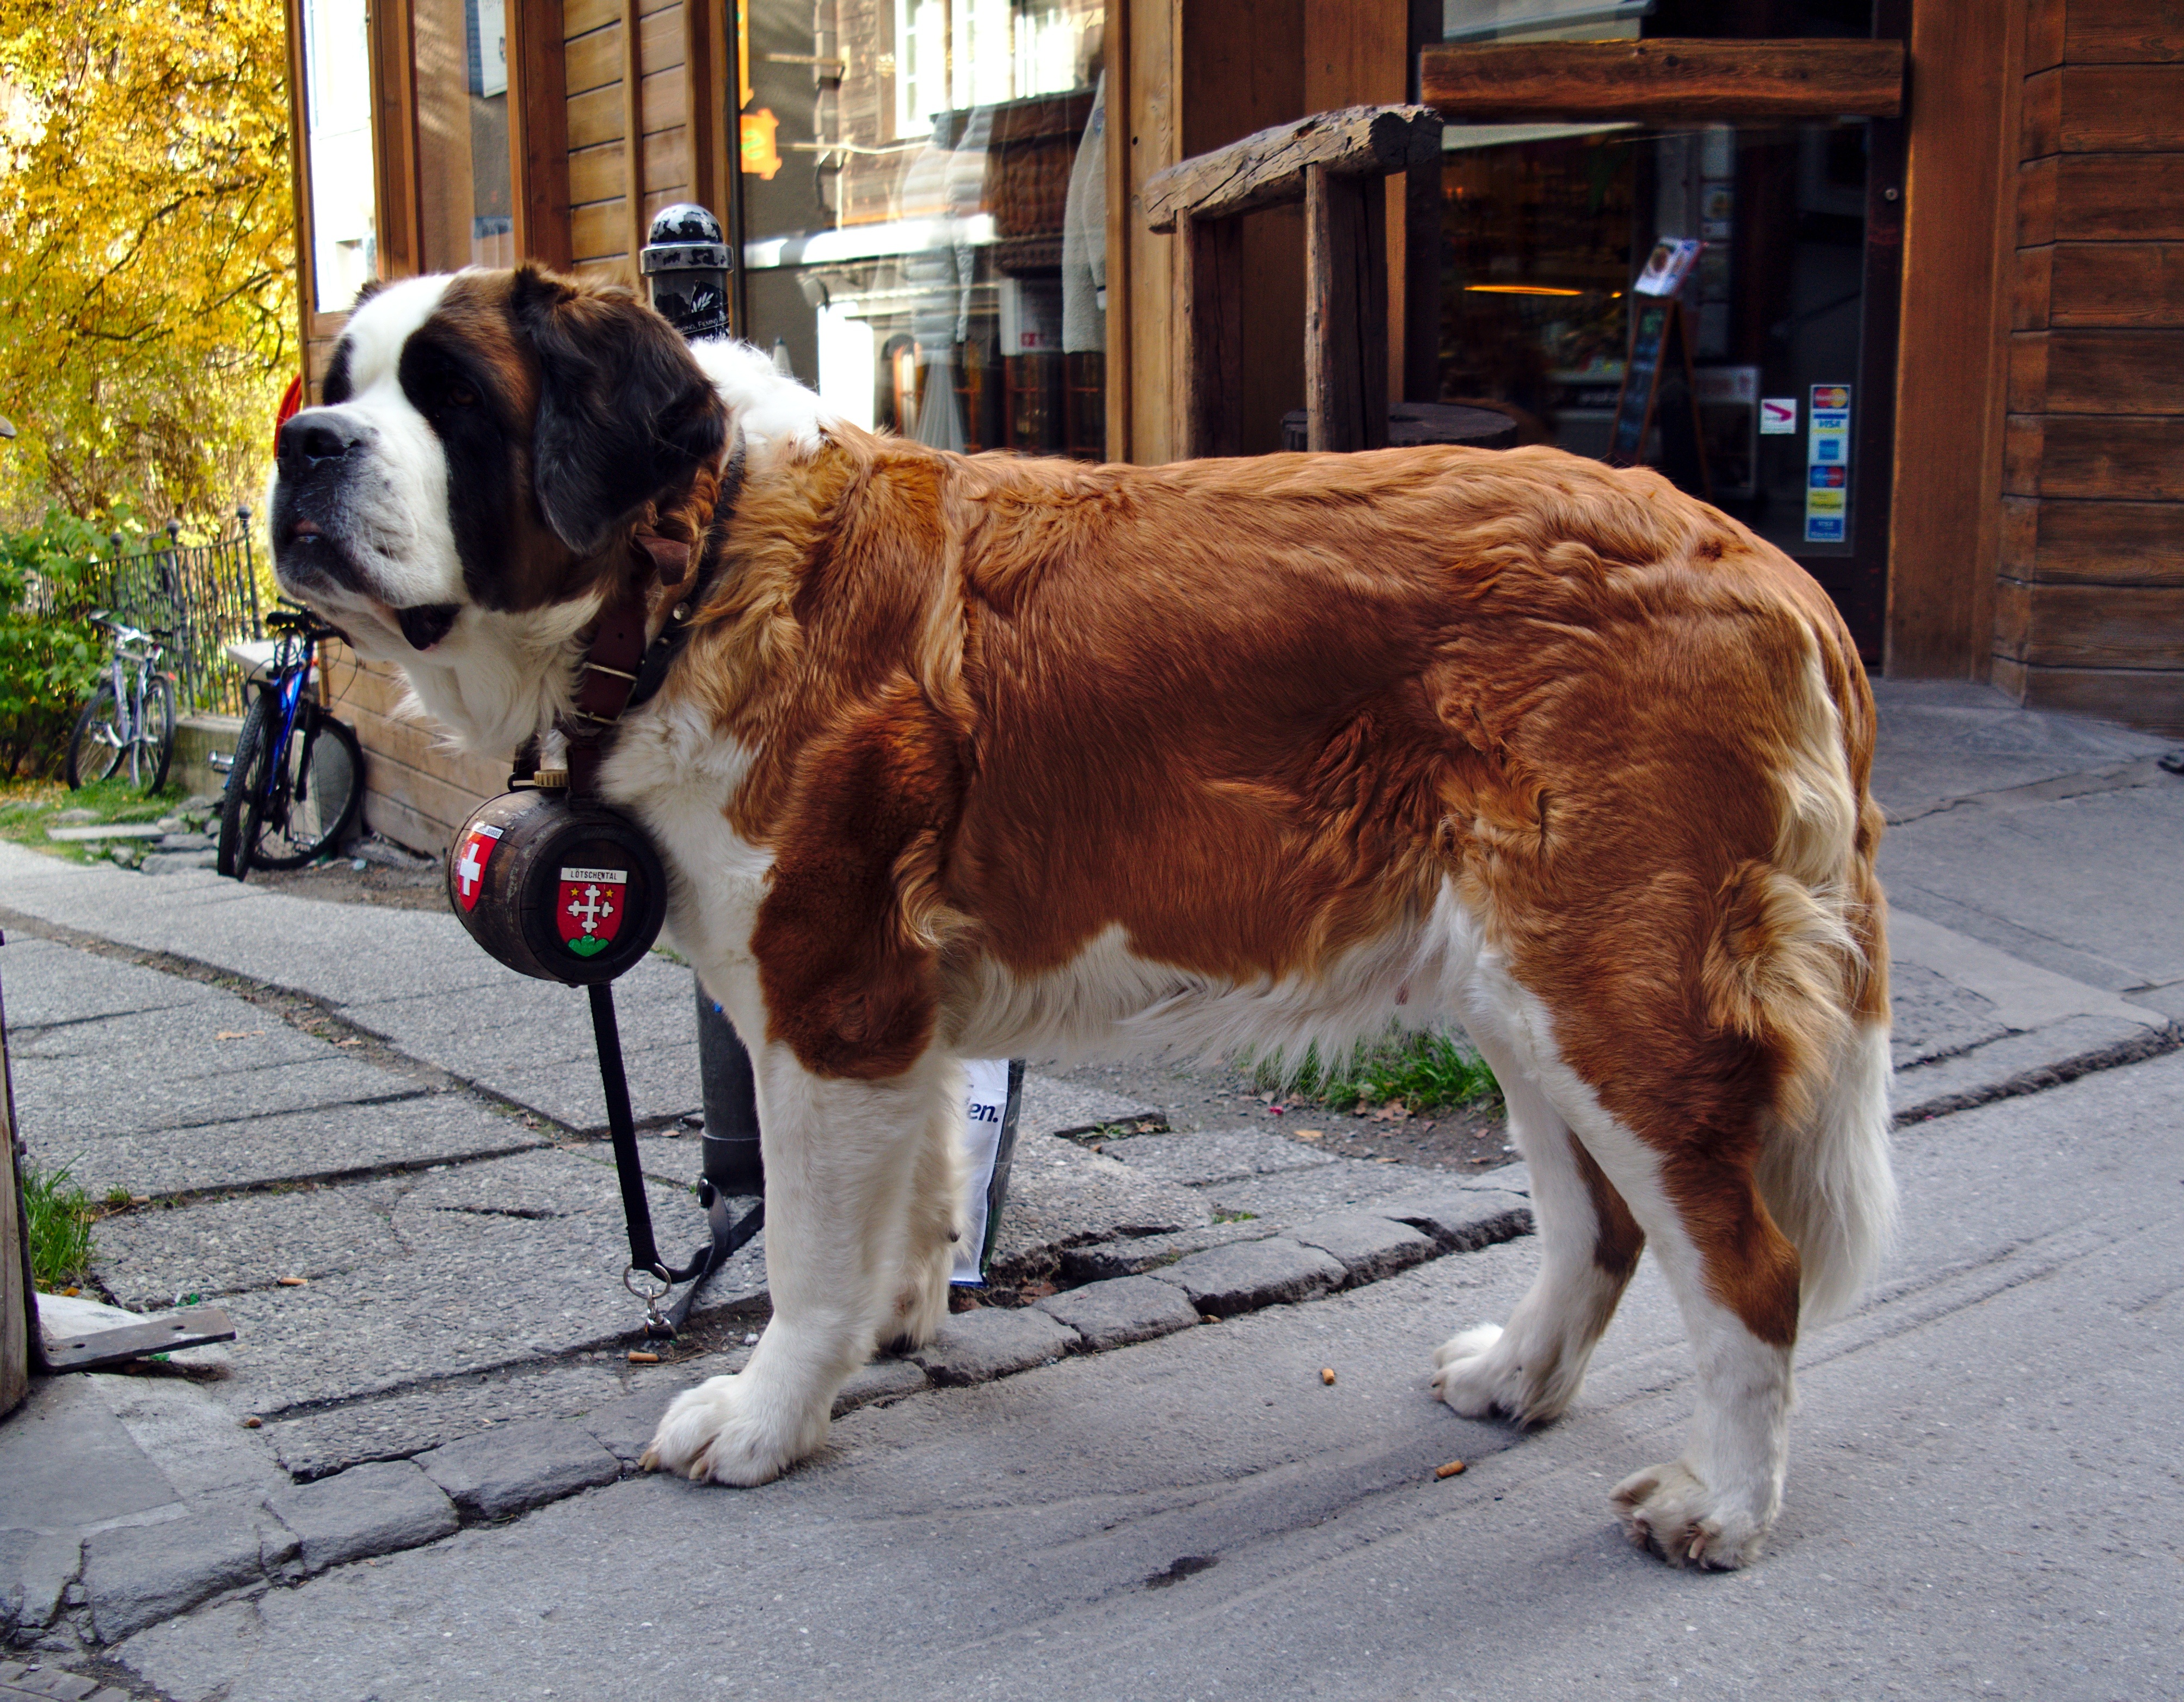
dog, animal, mammal, alpine, tourism, barrel, mountains, vertebrate, switzerland, large, dog breed, rescue, purebred dog, valais, st bernard, zermatt, rescue dog, heidi, dog like mammal, dog crossbreeds, kooikerhondje, moscow watchdog